Hypersensitivity pneumonitis

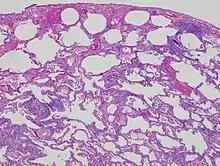
Low magnification view of the histology of chronic hypersensitivity pneumonitis. The interstitium is expanded by a chronic inflammatory infiltrate. Two multinucleated giant cells can be seen within the interstitium at left, and a plug of organizing pneumonia at bottom left.

Lung biopsies can be diagnostic in cases of chronic hypersensitivity pneumonitis, or may help to suggest the diagnosis and trigger or intensify the search for an allergen. The main feature of chronic hypersensitivity pneumonitis on lung biopsies is expansion of the interstitium by lymphocytes accompanied by an occasional multinucleated giant cell or loose granuloma.